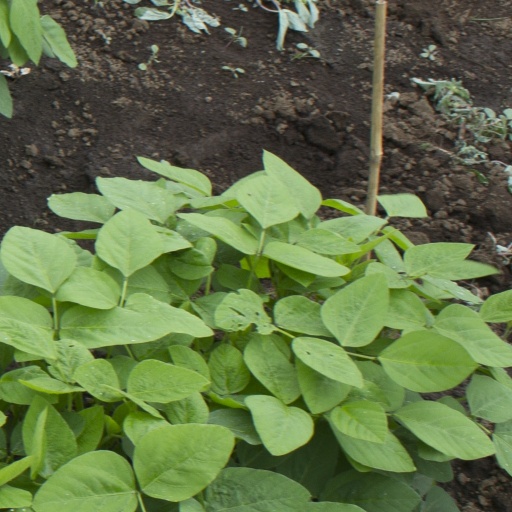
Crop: soybean